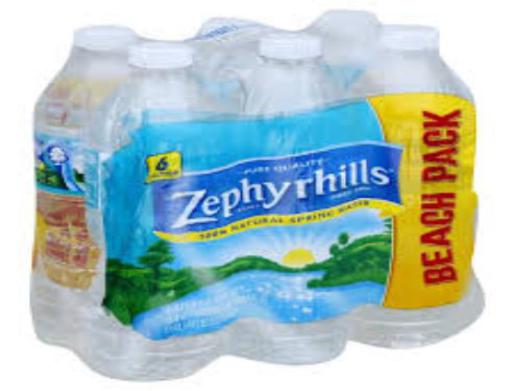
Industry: Food